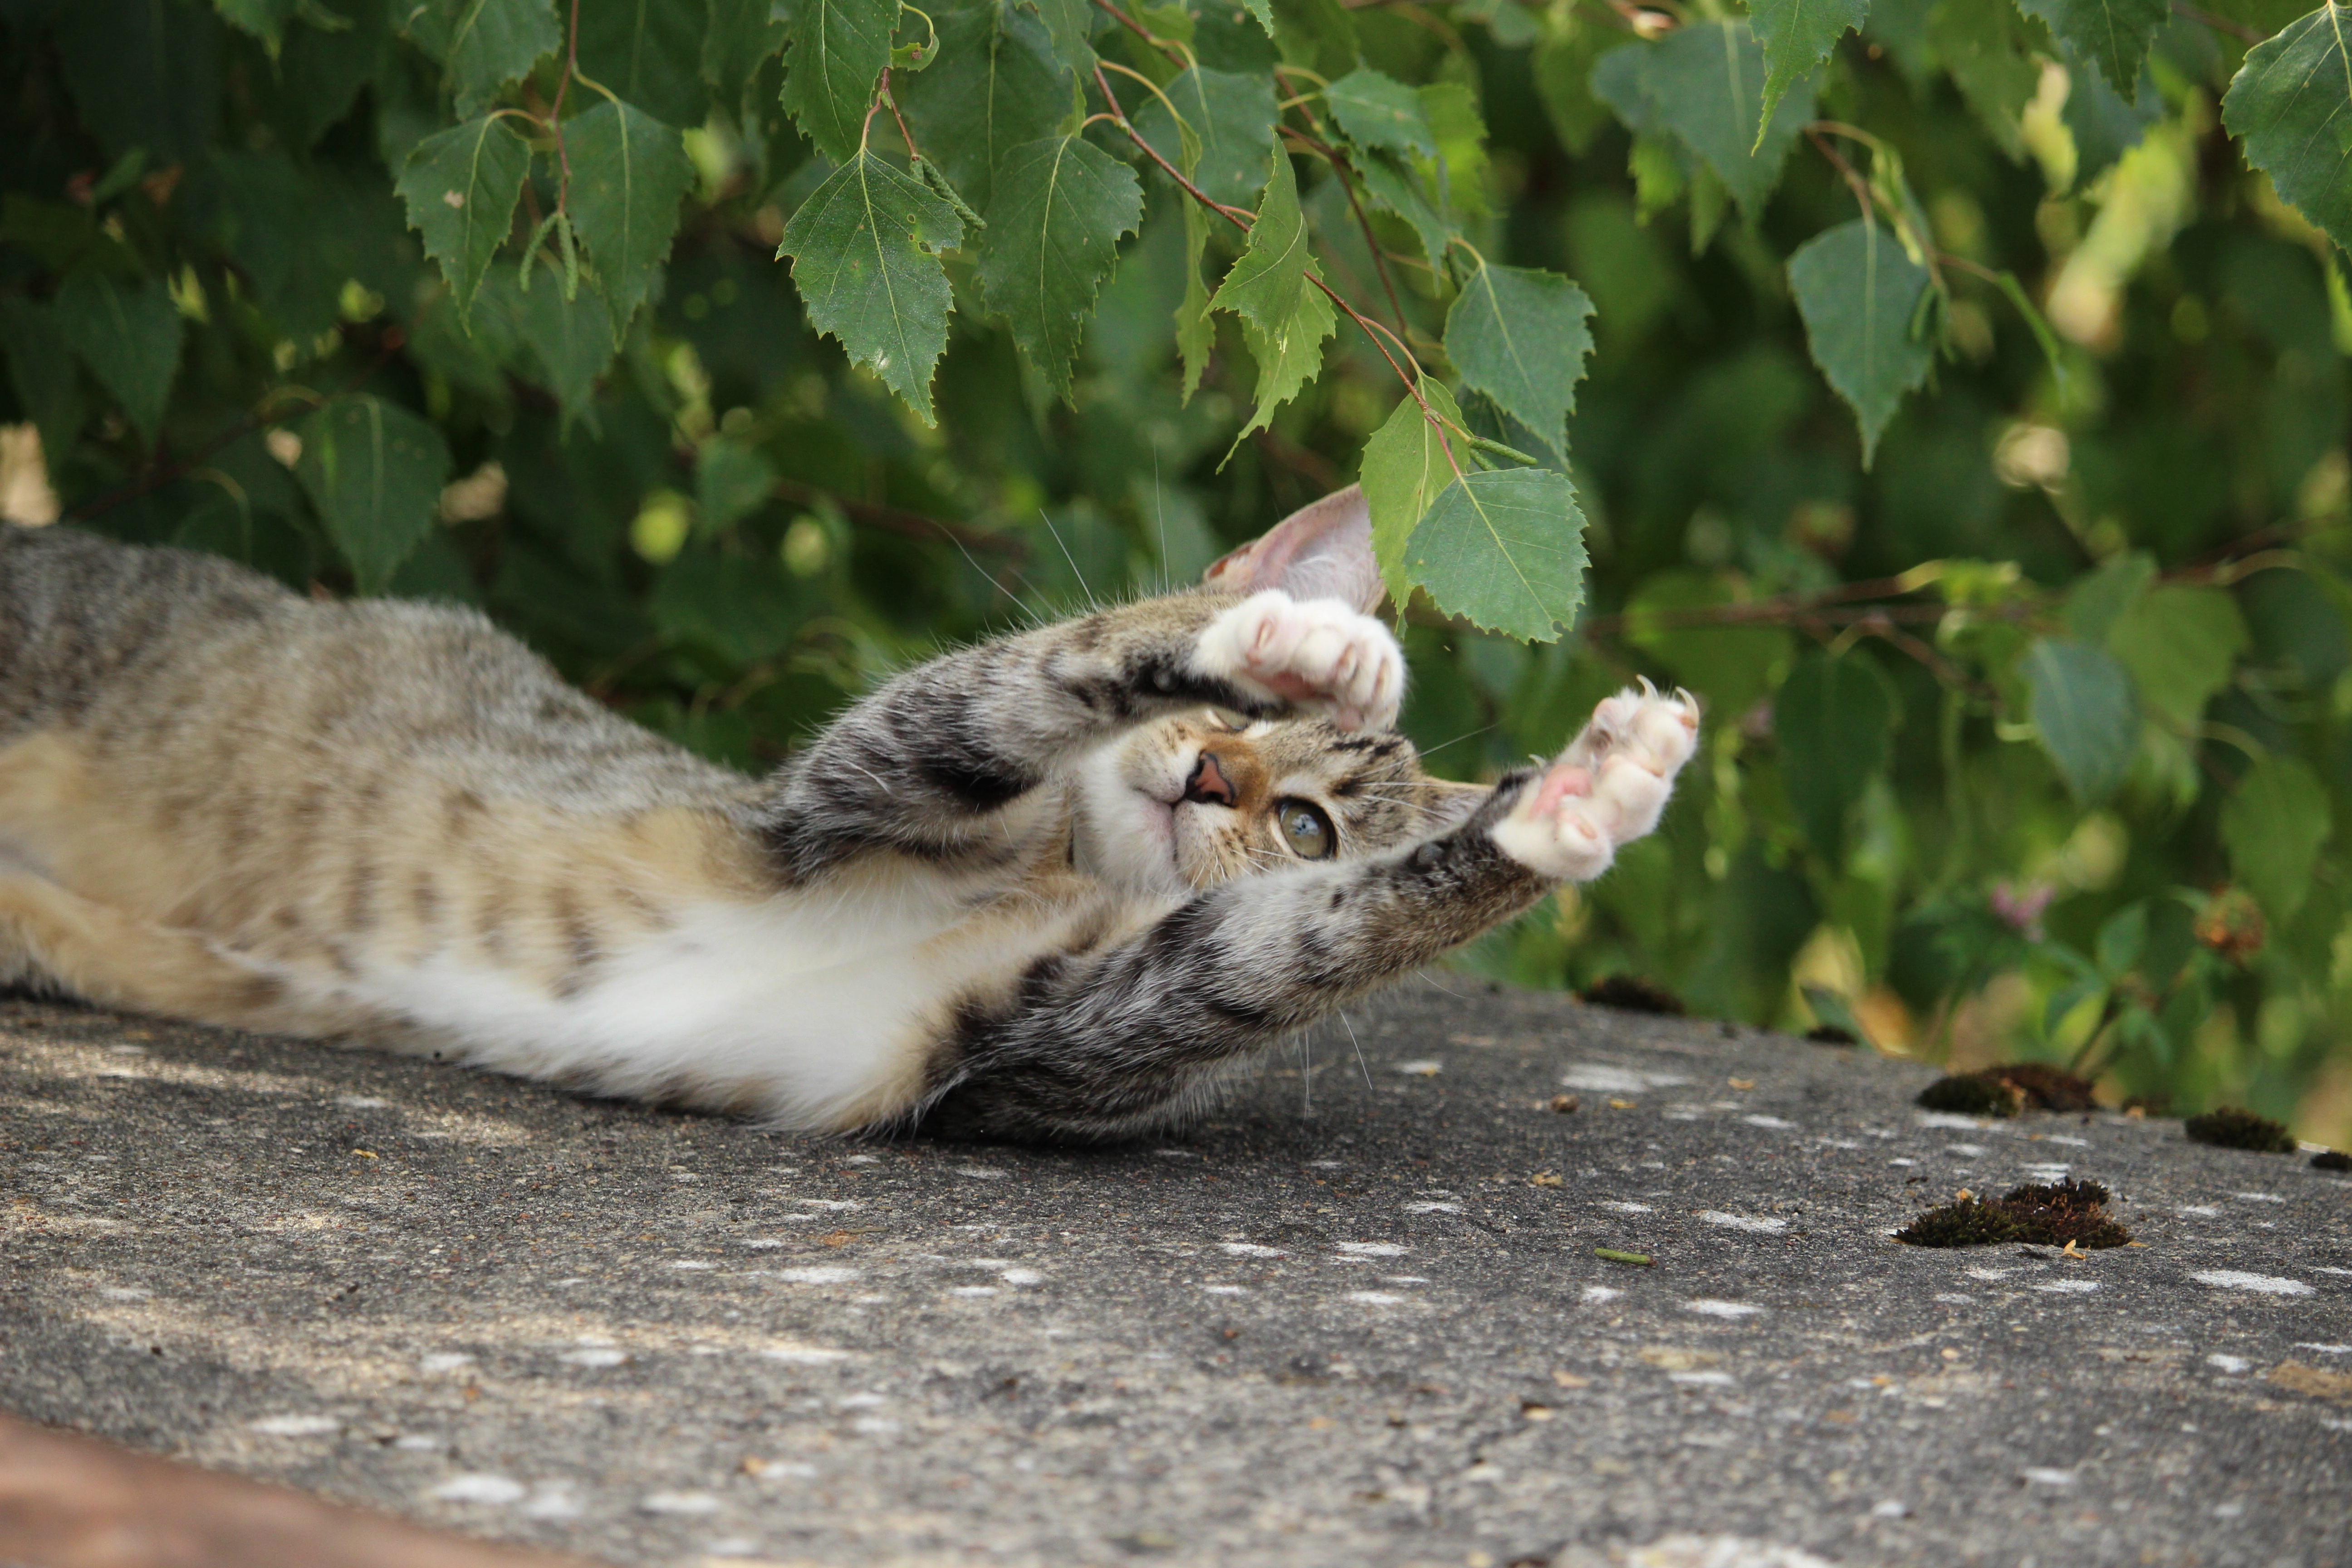
wildlife, kitten, cat, mammal, fauna, playful, vertebrate, mackerel, young cat, cat baby, wild cat, small to medium sized cats, cat like mammal